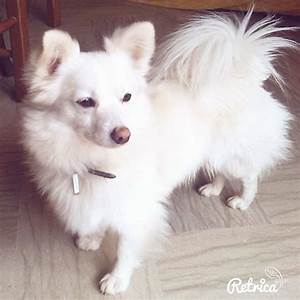
Label: dog